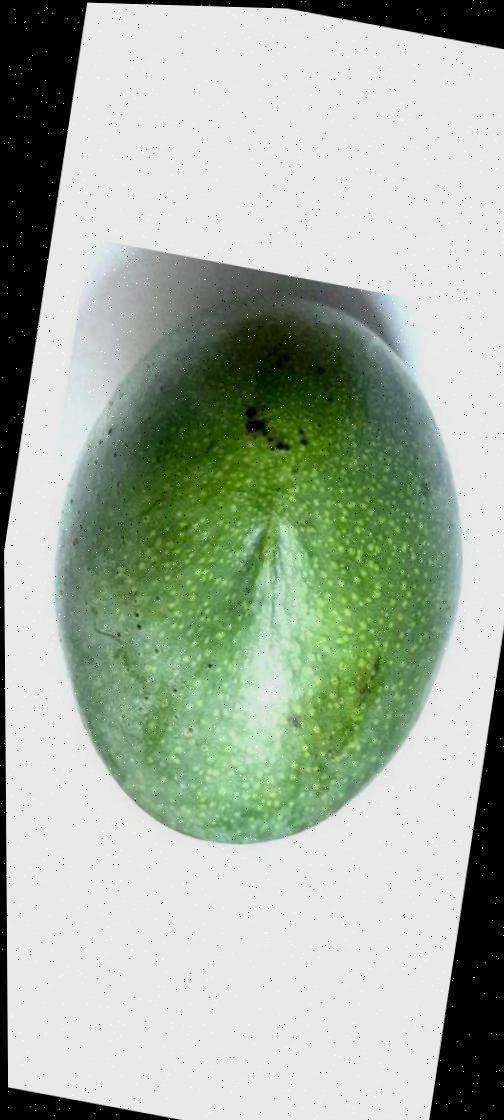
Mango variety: Ashshina Zhinuk